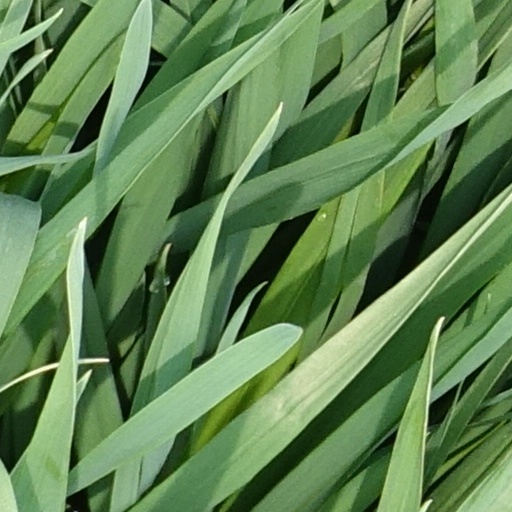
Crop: wheat